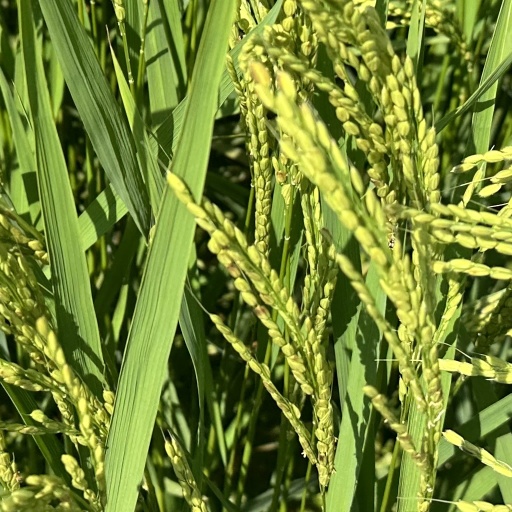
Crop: rice